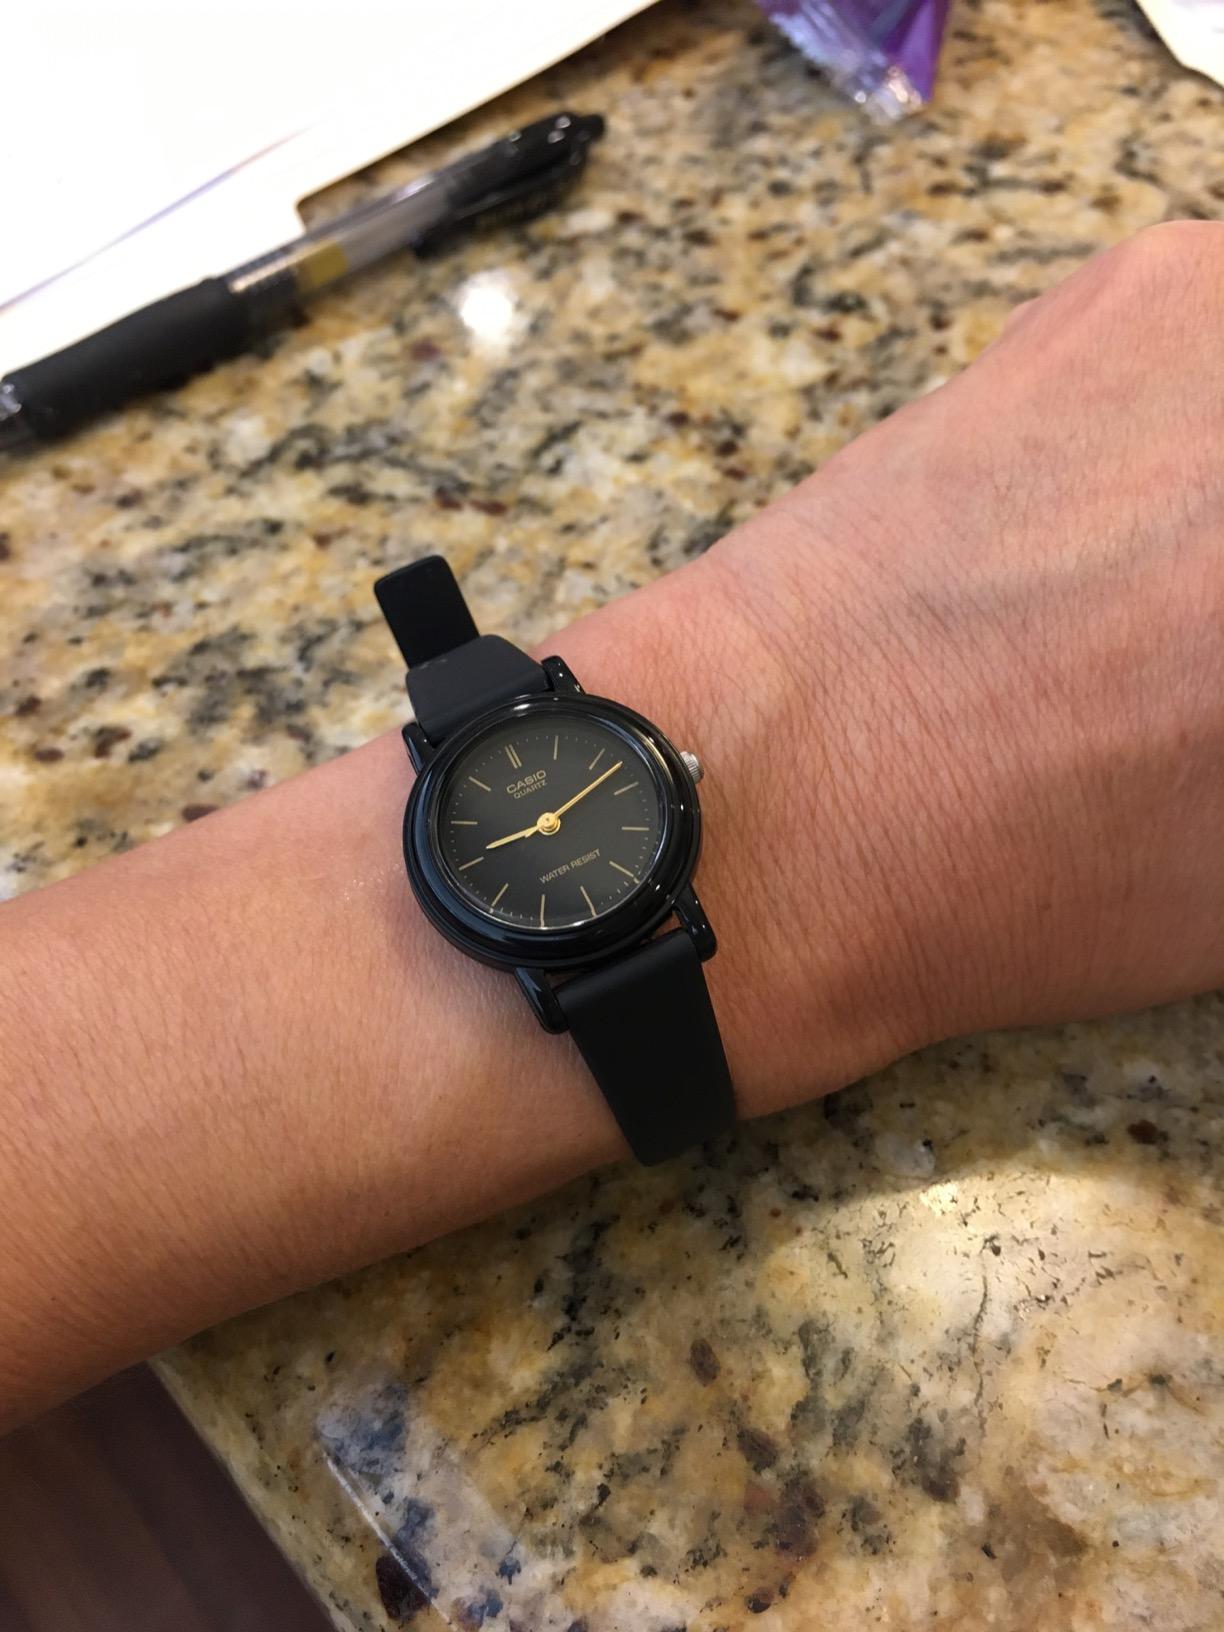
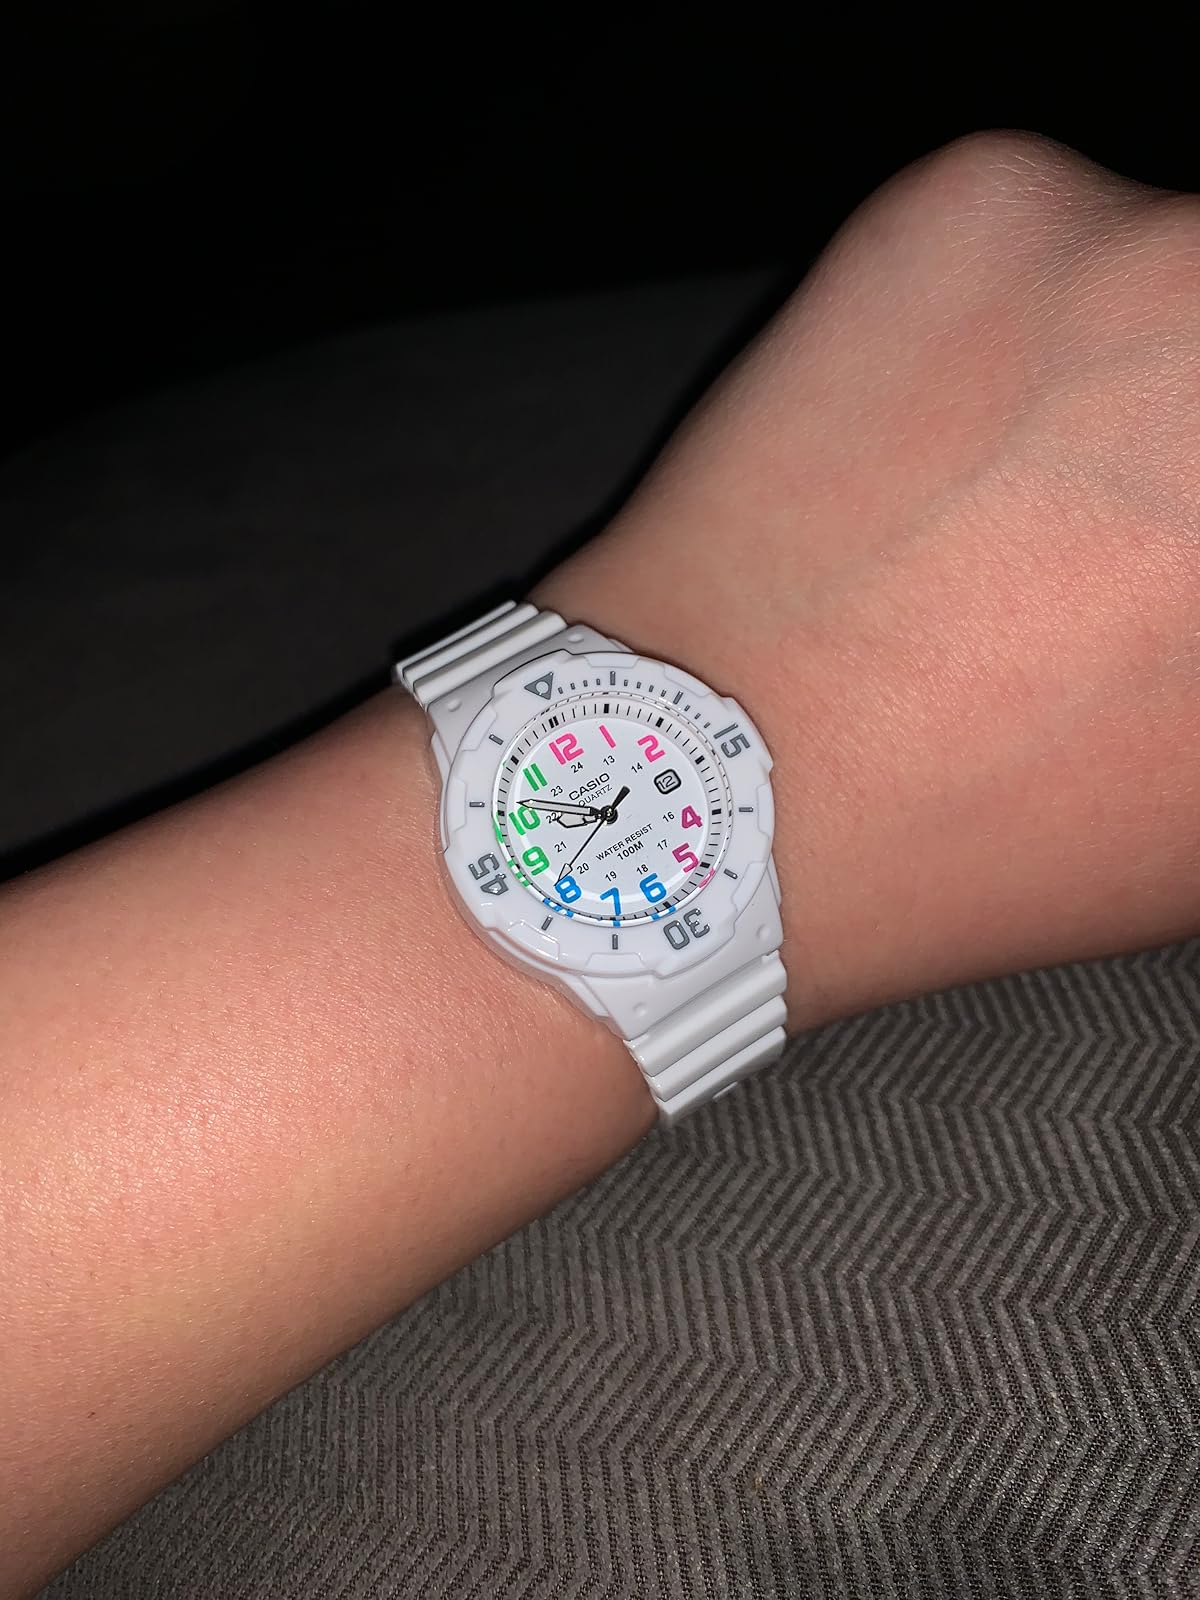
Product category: accessories_watch
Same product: no